Cathedral of the Assumption of the Blessed Virgin Mary (Saint Petersburg)

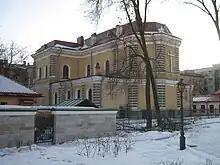
The Old Cathedral

The Cathedral has regular concerts of sacred music and is situated south of the Polish Garden.